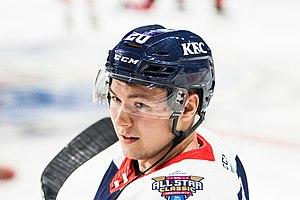
Curtis Lazar est un joueur canadien de hockey sur glace.